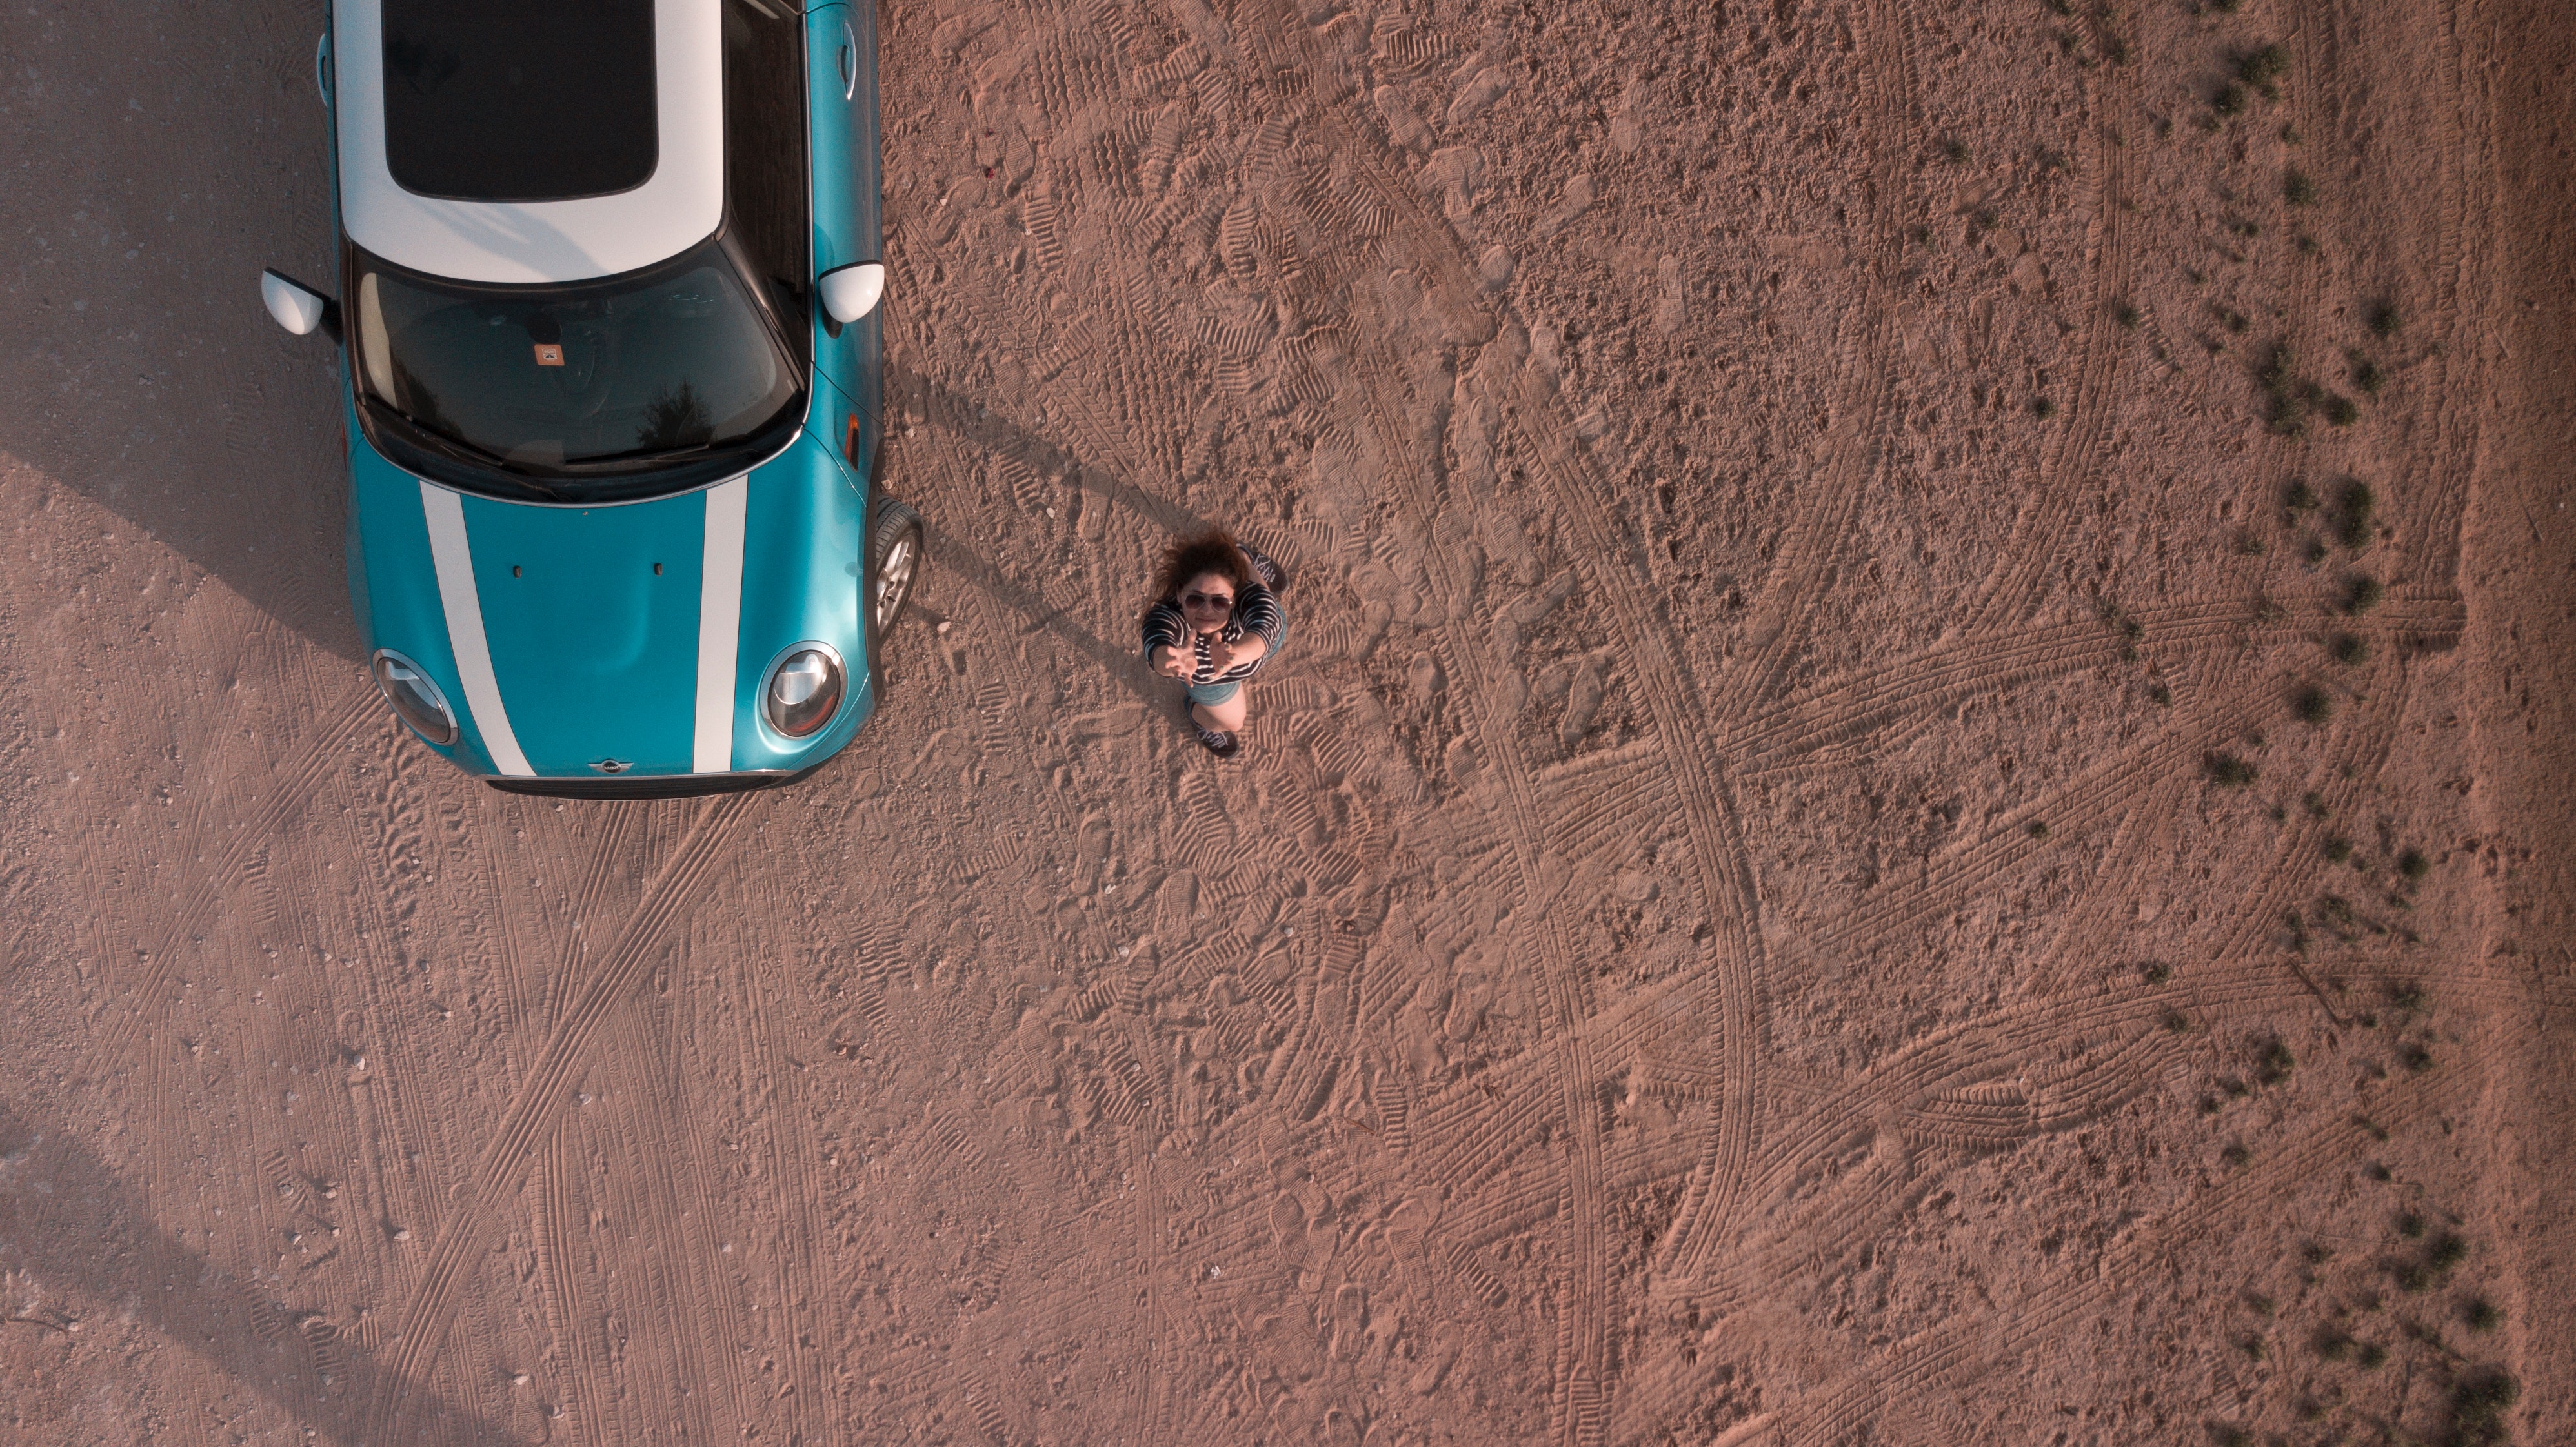
soil, sky